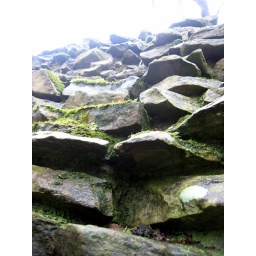
These rocks once held the castle together. Now they sit, exposed, covered in moss and fingerprints.